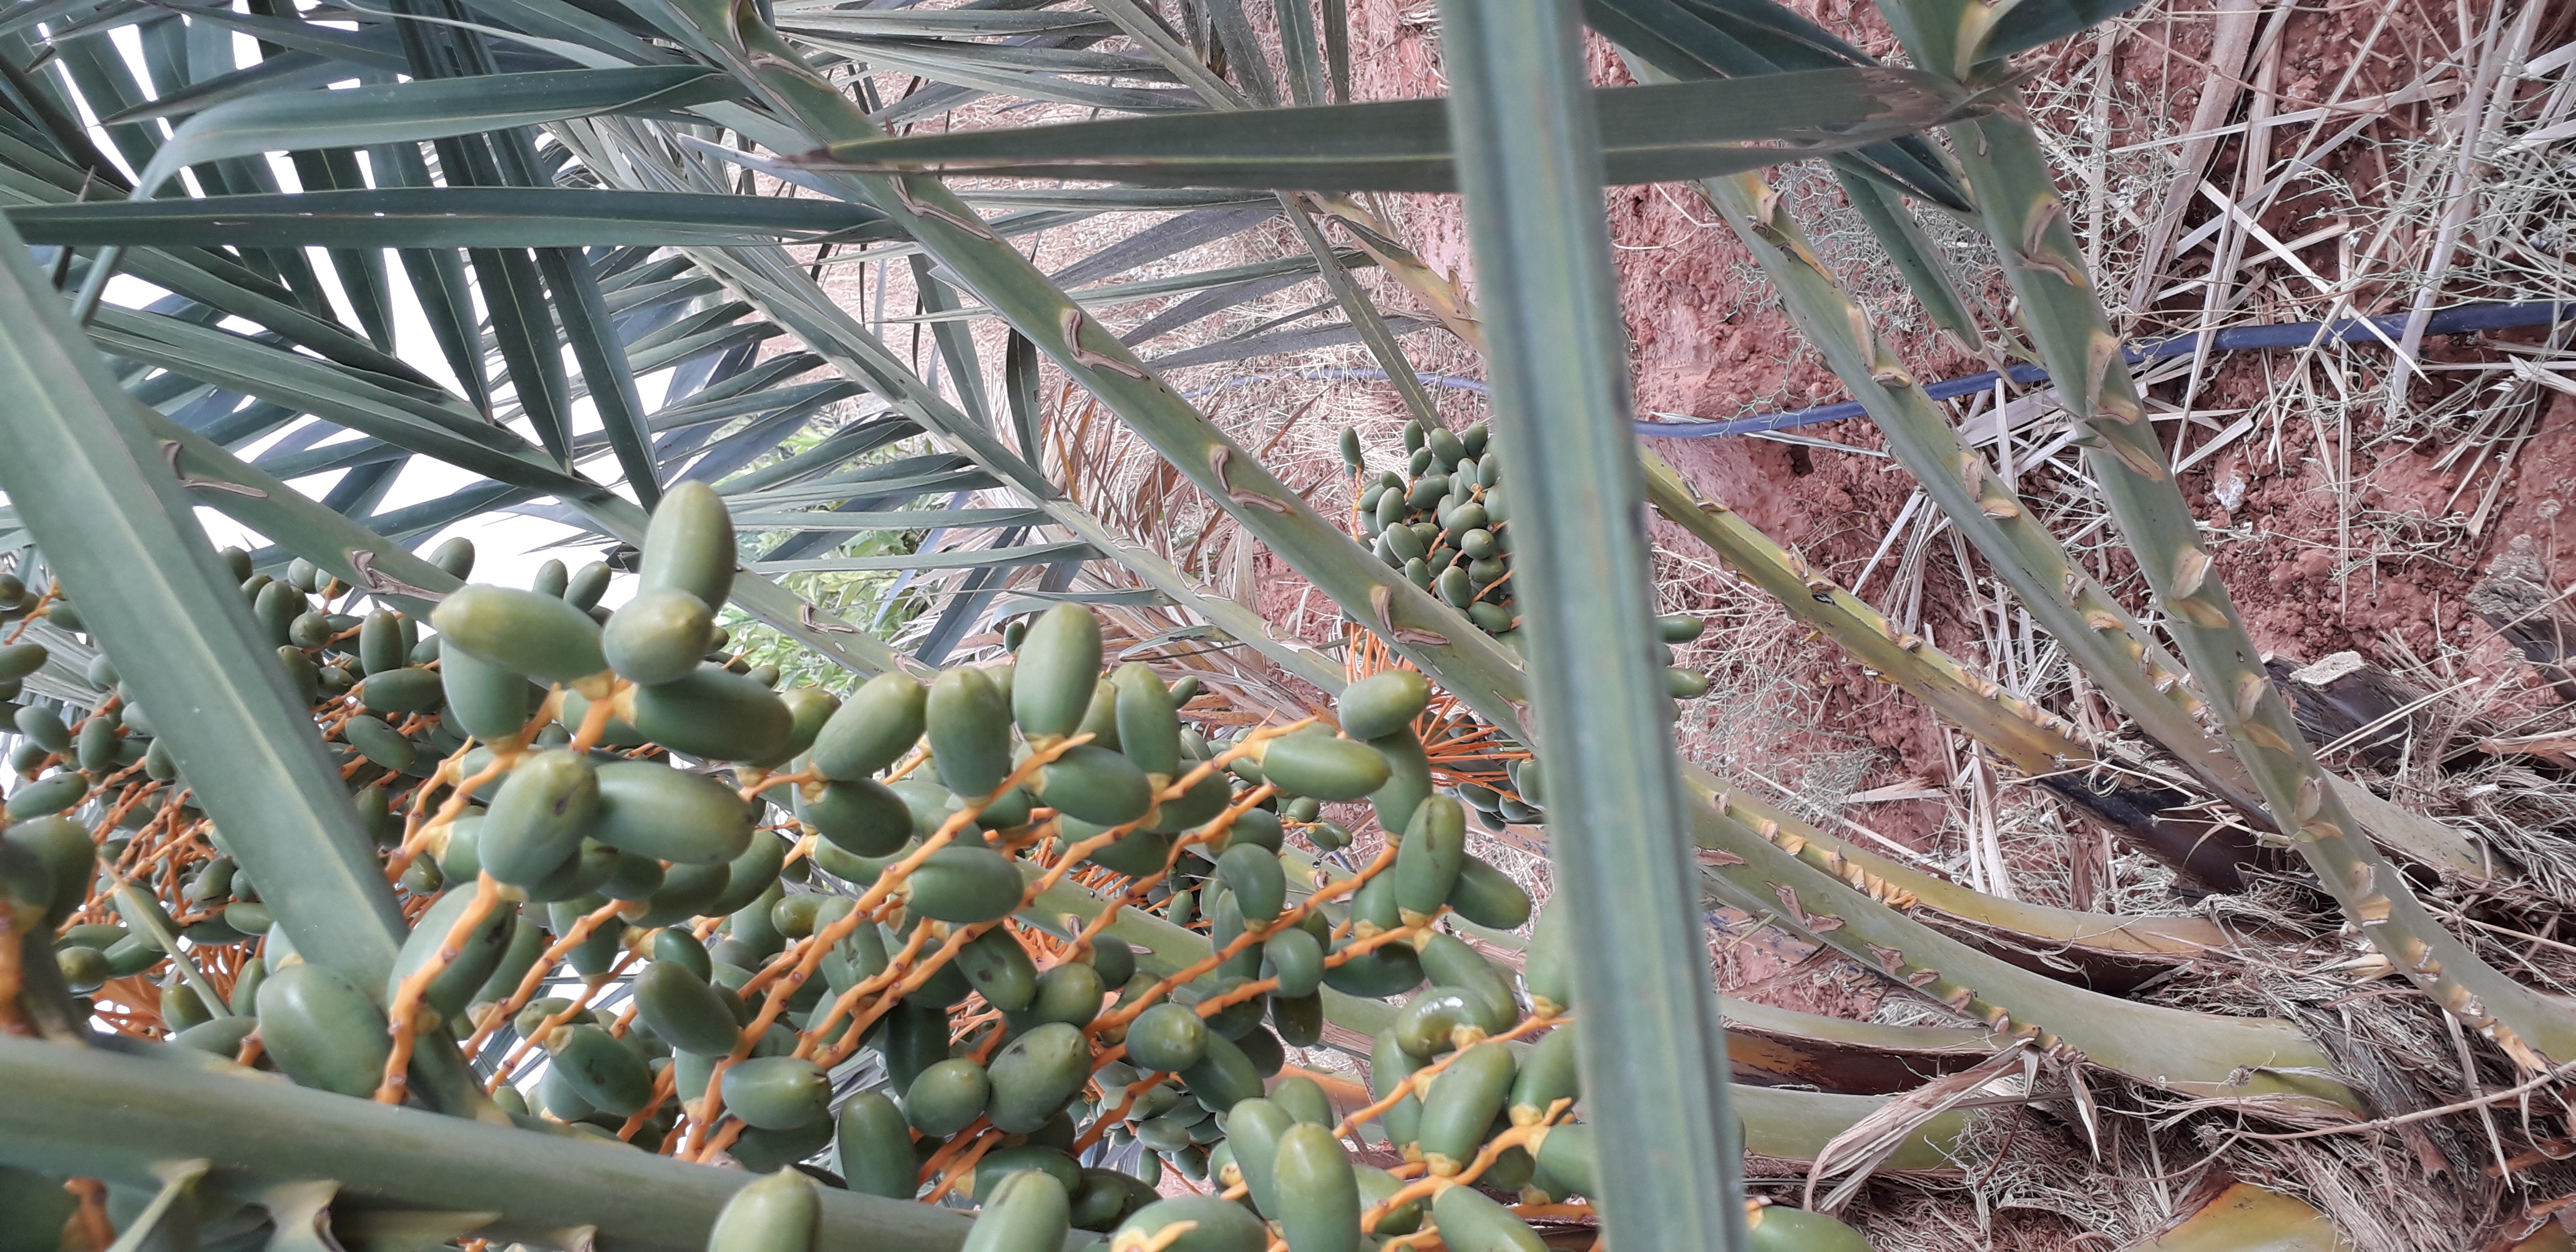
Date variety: kholt